Skiing in Tasmania

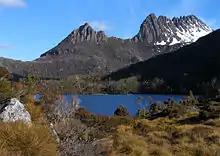
Cradle Mountain in Tasmania's UNESCO World Heritage Wilderness Area

When conditions allow, Tasmania's rugged conditions offers cross country skiers some scenic terrain. One of Australia's most scenic alpine locations is located in Tasmania at Cradle Mountain, where cross country skiing can be possible, when conditions allow. Cradle Mountain is part of the Tasmanian Wilderness World Heritage Area, inscribed by UNESCO in 1982. Tasmania has 28 mountains above 1,220m and much of the island is subject to at least occasional winter snow.